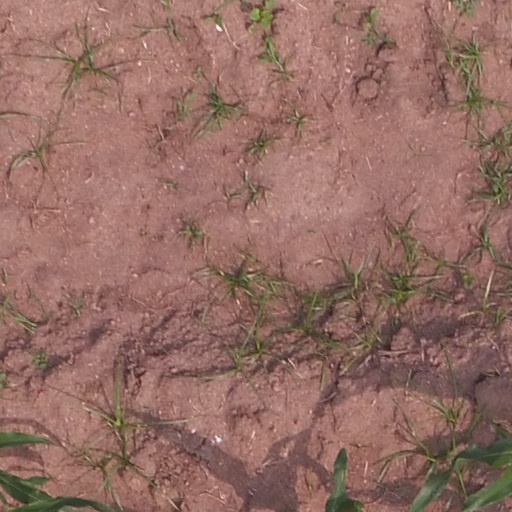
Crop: maize; corn